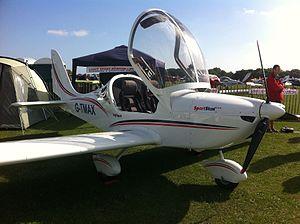
Le SportStar appartient à la famille des avions de sport légers, c'est un biplace fabriqué par Evektor-Aerotechnik en République tchèque.